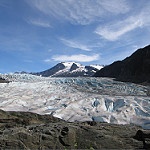
Scene: Outdoor